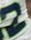
Number: 2